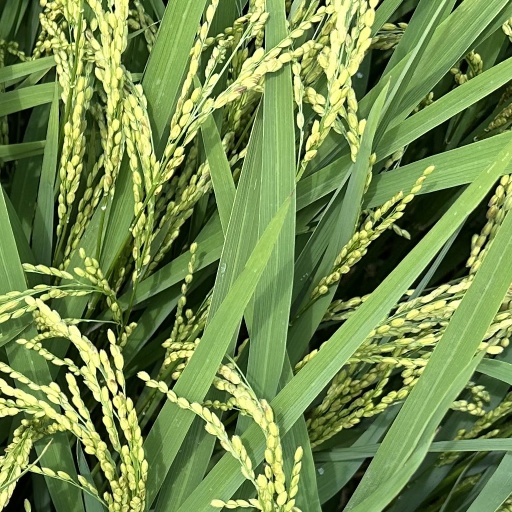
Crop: rice